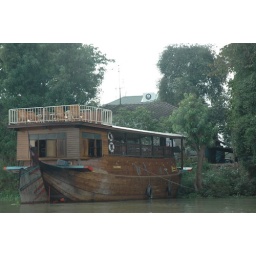
cruise boat for the river in ayutthaya